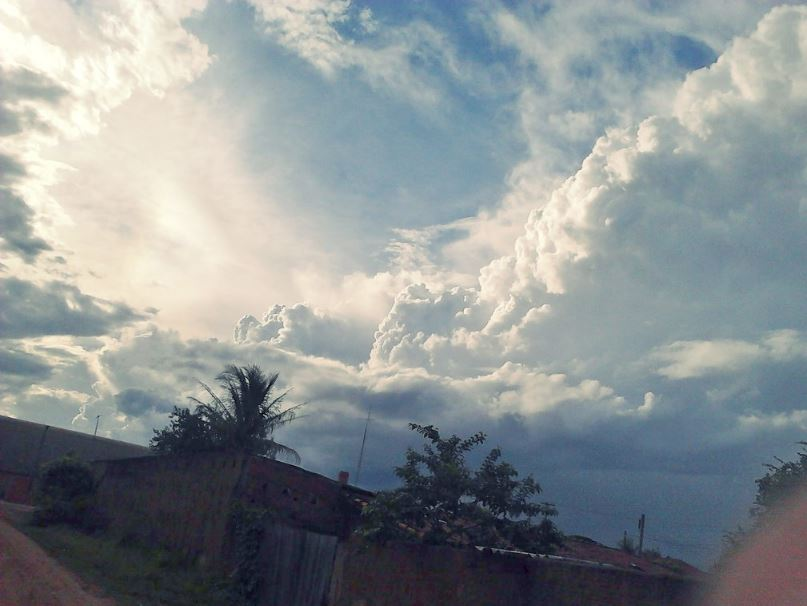
Fire: no
Smoke: no